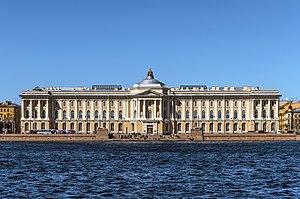
L'architecture néo-classique en Russie s'est développée durant la seconde moitié du xviiiᵉ siècle, surtout après l'accession au trône de Catherine II, devenue impératrice de Russie en 1762. L'architecture néo-classique s'était développée dans de nombreuses villes de la Russie, dont la première a été Saint-Pétersbourg. Celle-ci a été transformée, pendant le règne de la Grande Catherine, en une capitale moderne.
Les styles architecturaux à Saint-Pétersbourg forment une polyphonie harmonieuse qui a fait de cette ville la première grande ville moderne sur le territoire de l'Empire russe.
L'Académie russe des Beaux-Arts, anciennement Académie impériale des Beaux-Arts, appelée aussi de façon informelle l'Académie impériale des Beaux-Arts de Saint-Pétersbourg fut fondée le 4 novembre 1757, sous l'appellation Académie des « trois arts nobles » à l'initiative du comte Ivan Chouvalov, par un oukase impérial et sous l'impulsion du savant et poète Mikhaïl Lomonossov.